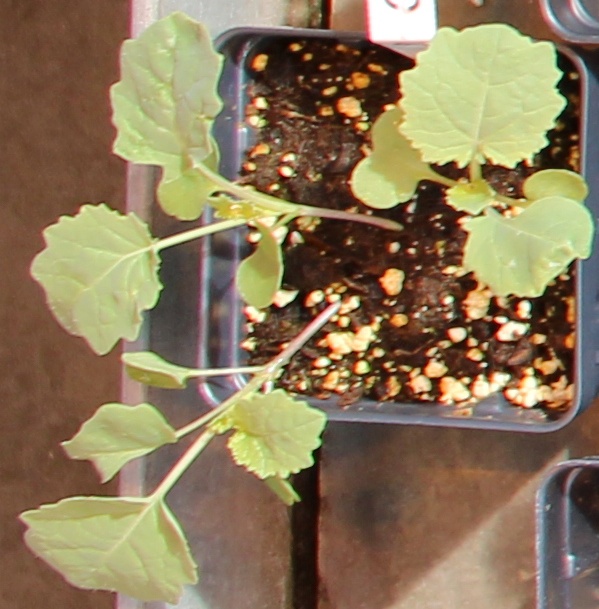
Label: Canola